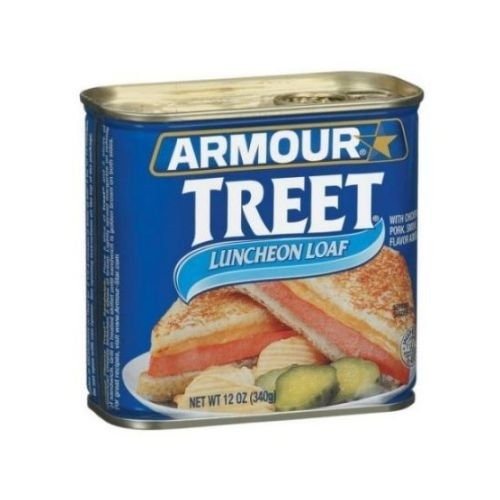
Item Name: Armour Treet Luncheon Meat Loaf, 12 Ounce -- 12 per case.
Product Description: Armour Treet Luncheon Meat Loaf, 12 Ounce -- 12 per case. Ingredients mechanically separated chicken, pork, water, salt, corn syrup, contains 2% or less of modified corn starch, sugar, baked virginia ham seasoning (sugar, brown sugar, hydrolyzed corn, soy and wheat proteins, partially hydrolyzed soybean oil, smoke flavored barley malt flour, natural flavors), sodium erythorbate, sodium nitrite, sodium tripolyphosphate.
Value: 144.0
Unit: Ounce

Price: 2.08